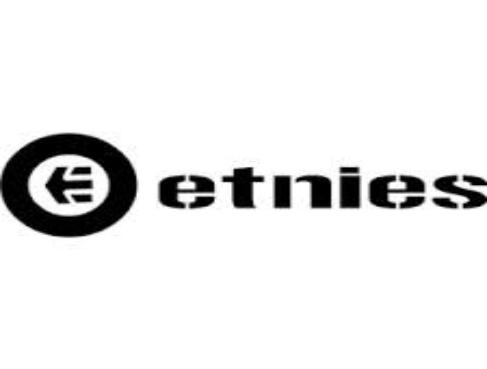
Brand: Etnies
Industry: Clothes